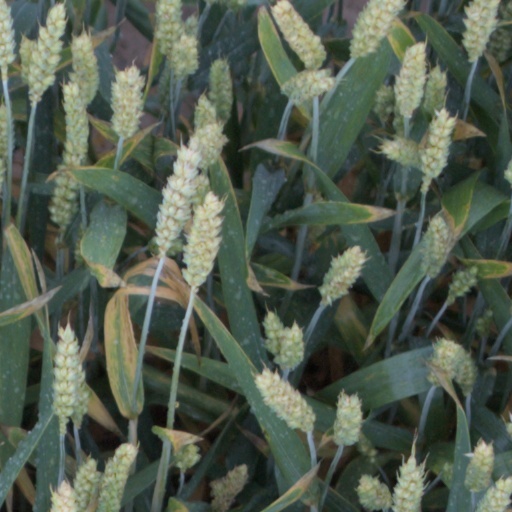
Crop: wheat